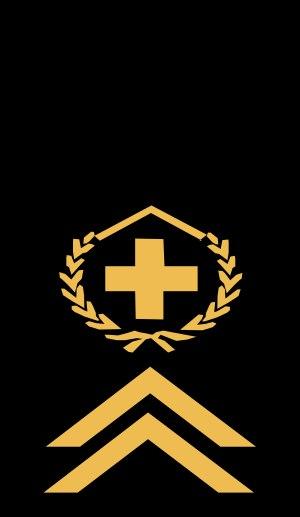
Sergent-major est un grade ou une position militaire dans plusieurs armées, avec parfois plusieurs déclinaisons. Dans les pays du Commonwealth, le sergent-major est une position occupée par le sous-officier senior.